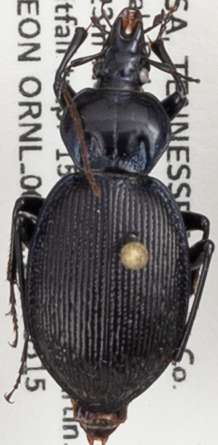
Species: Sphaeroderus stenostomus lecontei
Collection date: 2019-05-15
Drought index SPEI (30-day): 0.9
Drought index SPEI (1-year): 2.09
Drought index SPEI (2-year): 2.09